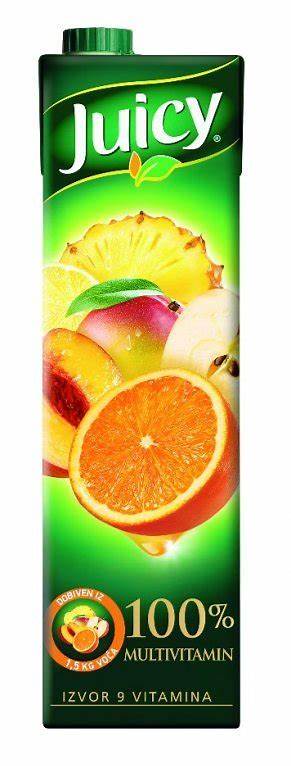
Waste category: cardboard